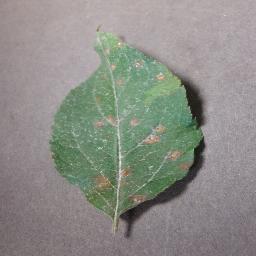
Label: Apple___Cedar_apple_rust